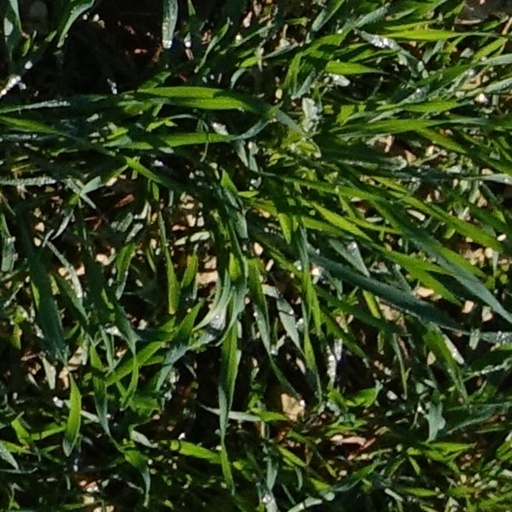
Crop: wheat